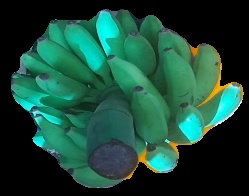
Variety: elakki-bale
Grade: grade2